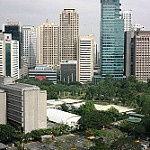
Label: buildings